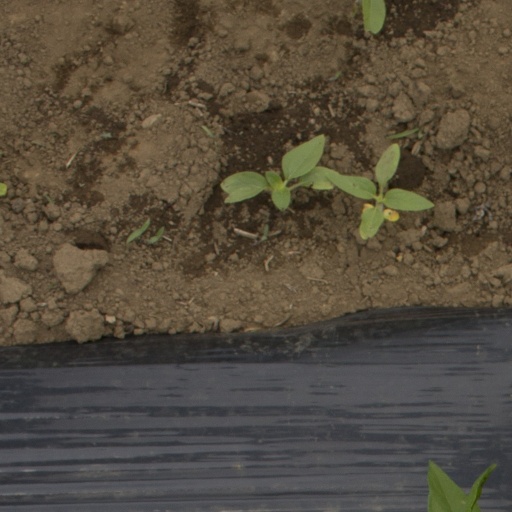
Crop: Jerusalem artichoke